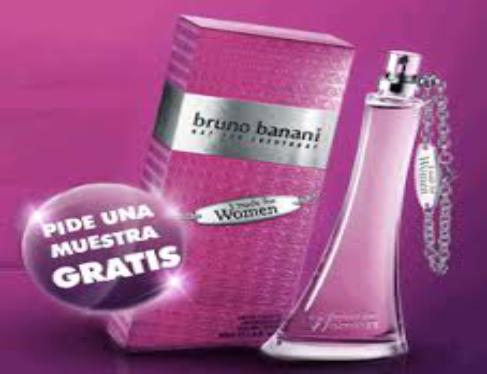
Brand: Bruno Banani
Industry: Necessities